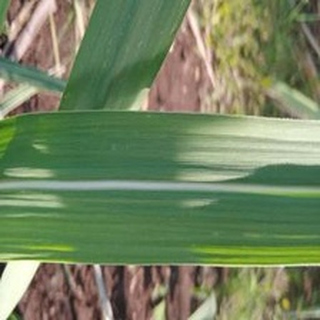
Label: healthy_sugarcane